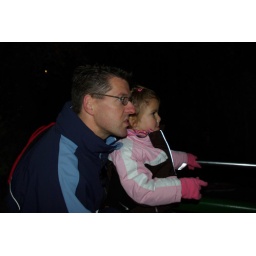
Papa mag met Anne mee in haar bootje door het donkere bos van Plop